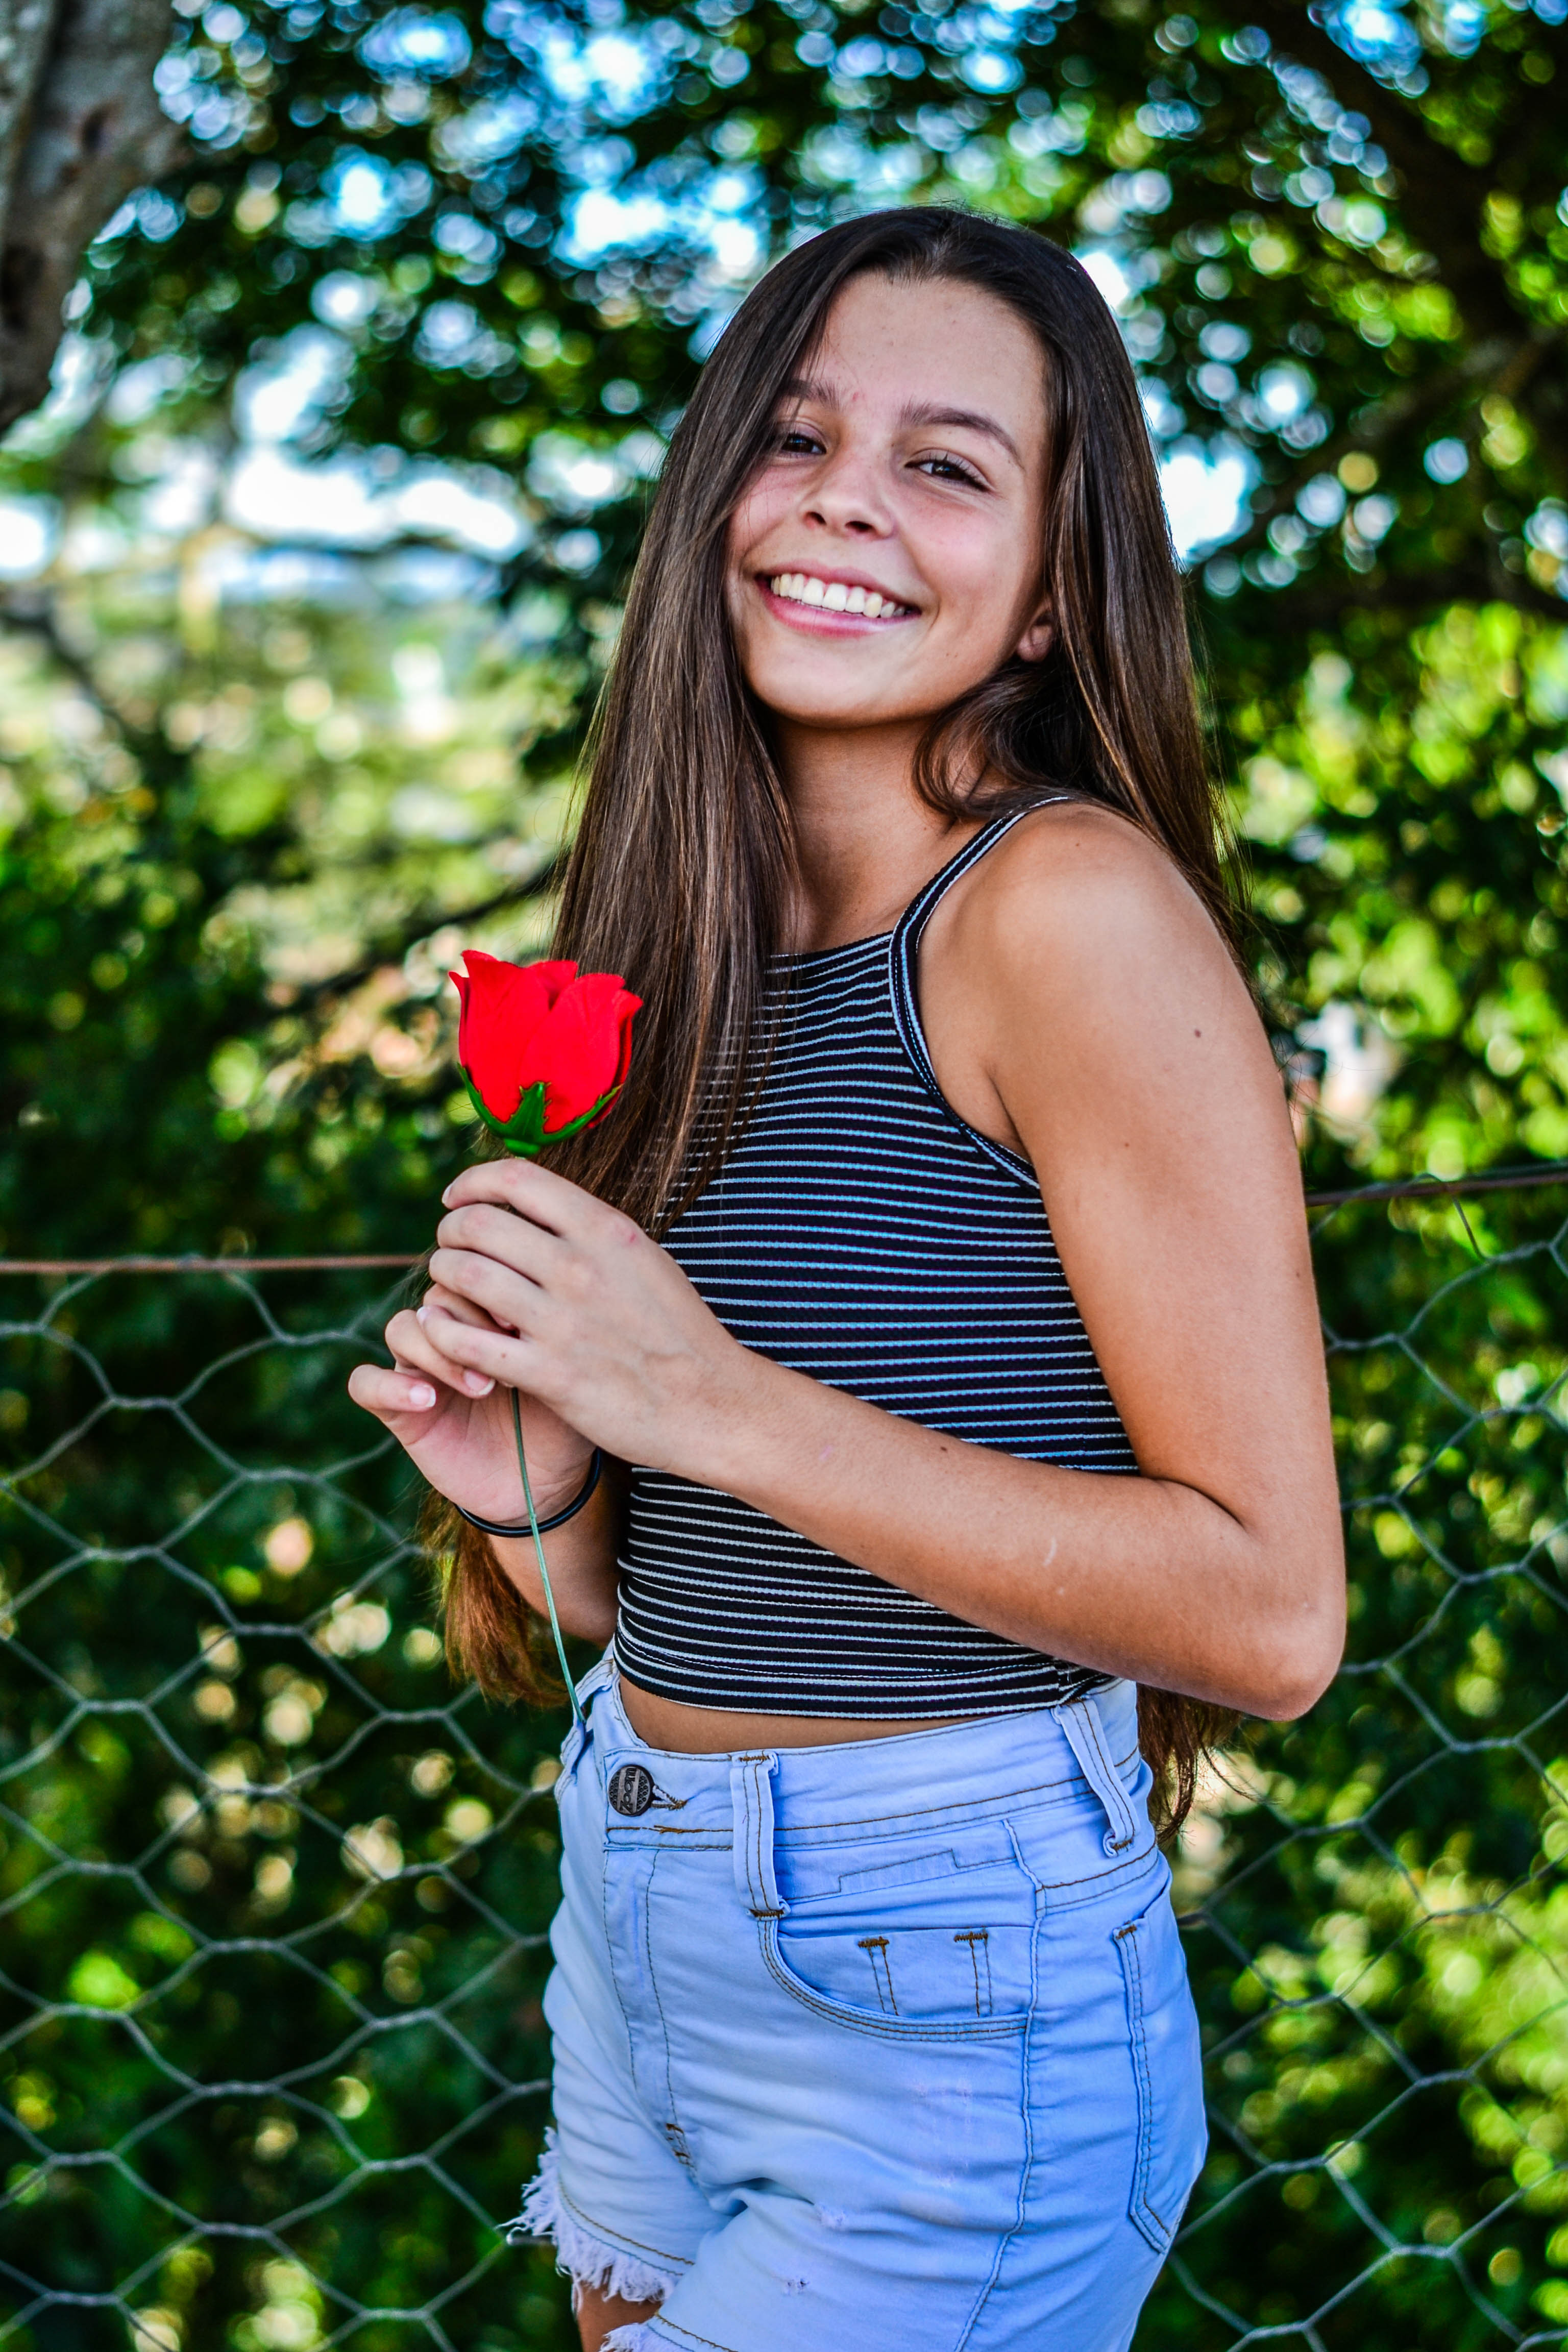
girl, hair, photograph, woman, facial expression, beauty, human hair color, lady, smile, photography, shoulder, photo shoot, hairstyle, grass, fun, tree, long hair, black hair, summer, brown hair, trunk, muscle, abdomen, happiness, portrait photography, plant, model